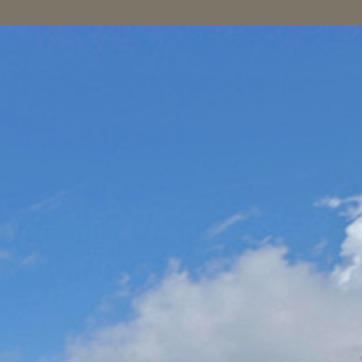
Material: sky